Mile 22

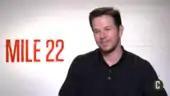
Mark Wahlberg plays James Silva in "Mile 22"

On March 2, 2015, it was announced that Ronda Rousey and Iko Uwais were set to star in the action-thriller film "Mile 22" scripted by Graham Roland, with Peter Berg attached as producer. WME Global was in talks to finance the film. On July 2, 2015, Mark Wahlberg was cast in the film to play the male lead role, while Berg was also confirmed to direct the film for STX Entertainment. Berg produced the film along with Wahlberg and Stephen Levinson. On March 28, 2017, Wahlberg and Berg announced that they are moving ahead with "Mile 22" as a trilogy of films. On November 7, 2017, Lauren Cohan was cast in the film.